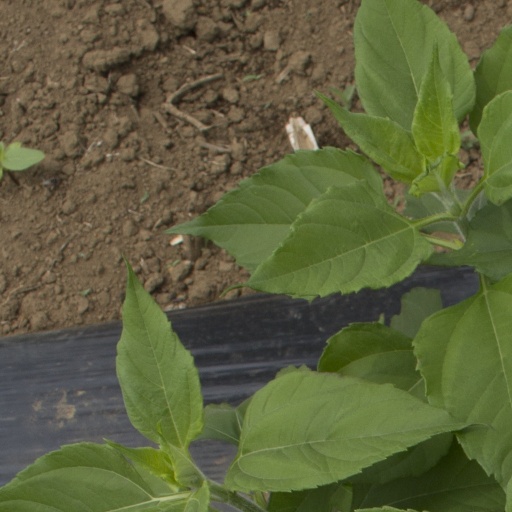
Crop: Jerusalem artichoke